2009 IIHF World Championship Division III

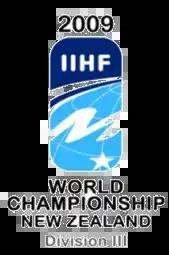

The 2009 IIHF World Championship Division III was an international ice hockey tournament organized by the International Ice Hockey Federation. The tournament was contested from 10 to 16 April 2009 in Dunedin, New Zealand. Mongolia withdrew from the tournament and therefore forfeited all of their games. Division III represents the fourth level of the Ice Hockey World Championships.